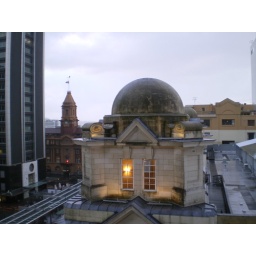
View from my room in Auckland the Viaduct Harbour, and the bus terminal (the white building), and the ferry building